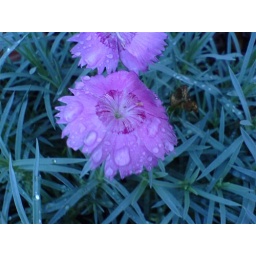
I took these in my front yard just after it had rained, hence the water on the flower